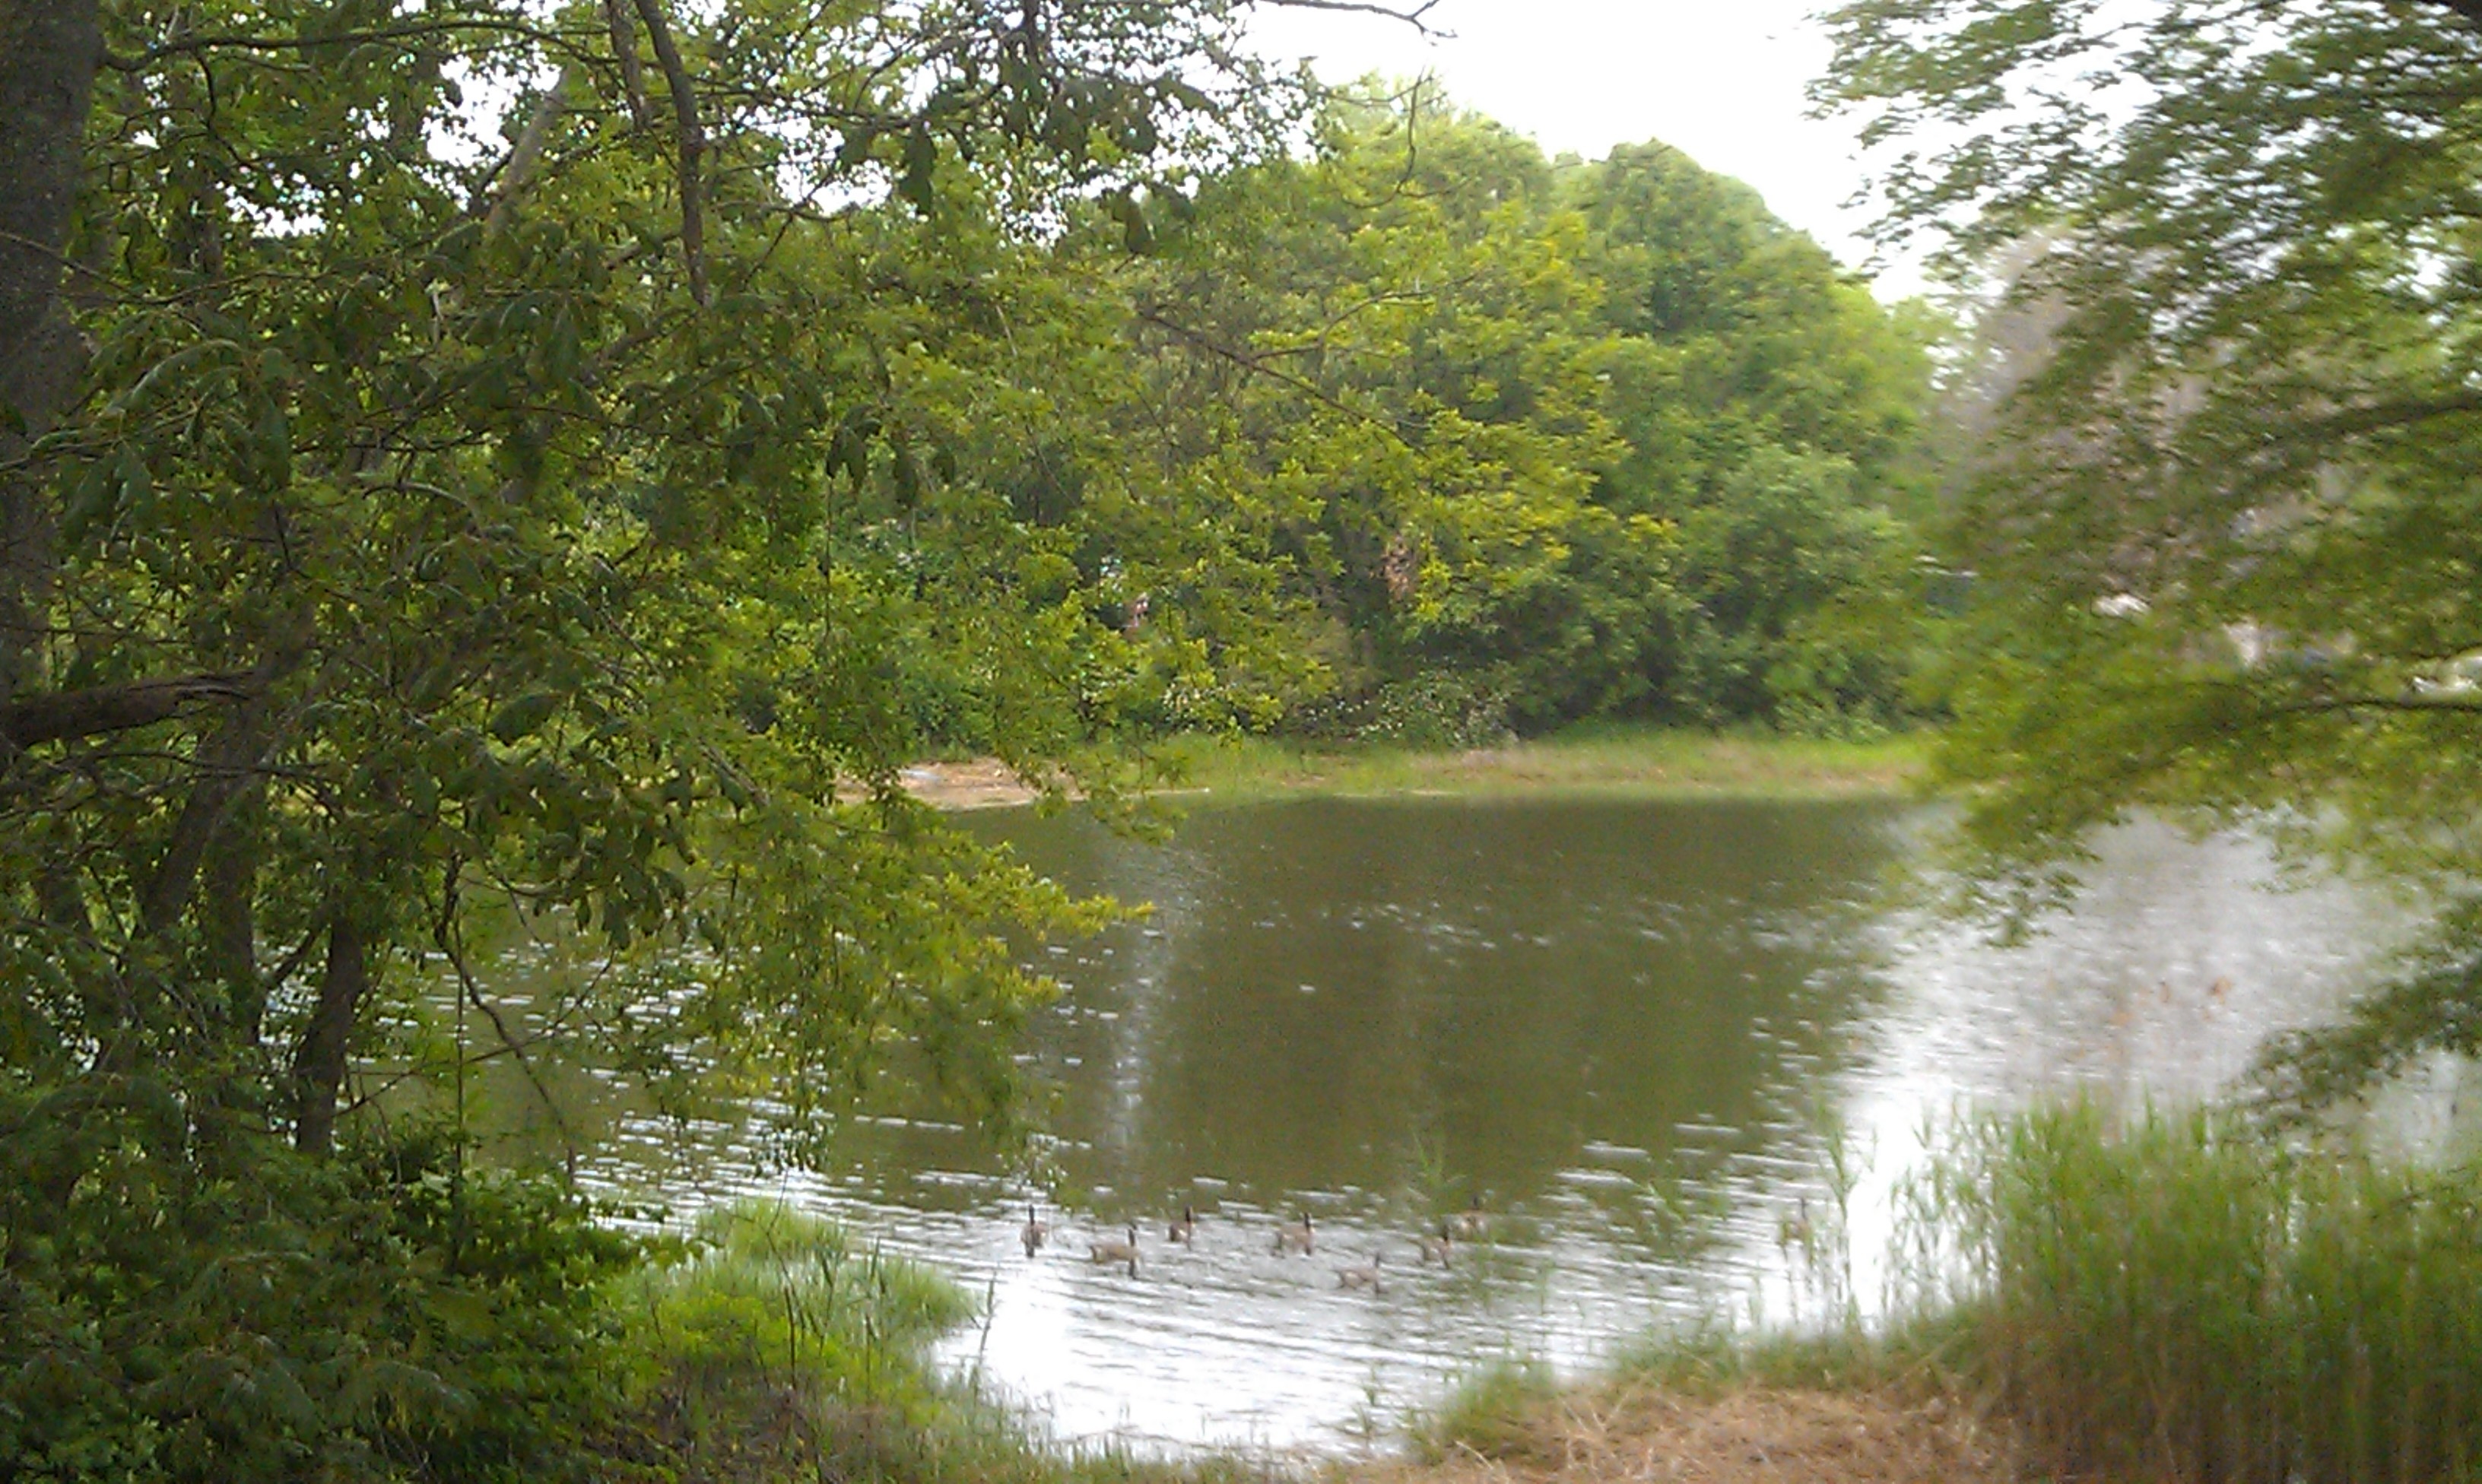
tree, forest, lake, river, pond, stream, reservoir, waterway, body of water, wetland, floodplain, woodland, habitat, ecosystem, nature reserve, fish pond, natural environment, bayou, riparian forest